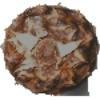
Label: Pineapple 1